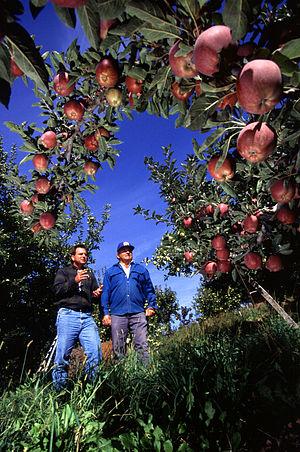
L'arboriculture sur terrain sableux est une méthode de culture d’arbre fruitier utilisant des terrains essentiellement composés de sable. On appelle aussi cette méthode « sabloterraculture verticale ». Souvent utilisé pour cultiver de façon intensive des arbres fruitiers, elle permet de créer différents types de vergers : des vergers commerciaux, des vergers conservatoires et des prés-vergers.
Un verger est un espace de terrain dévolu à la culture d'arbres fruitiers, appelée arboriculture fruitière. Il en existe différents types : les vergers conservatoires, les prés-vergers, les vergers commerciaux et de jardin potager.